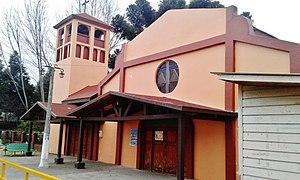
Monte Aguila est une ville chilienne située dans la région du Biobío, dans la commune de Cabrero, à 5 kilomètres au sud de la ville du même nom. C'était la tête du disparu Ramal Monte Aguila - Polcura, ce qui en fait une localité reconnue par l'industrie ferroviaire. Il comprend une population de 6 574 habitants.